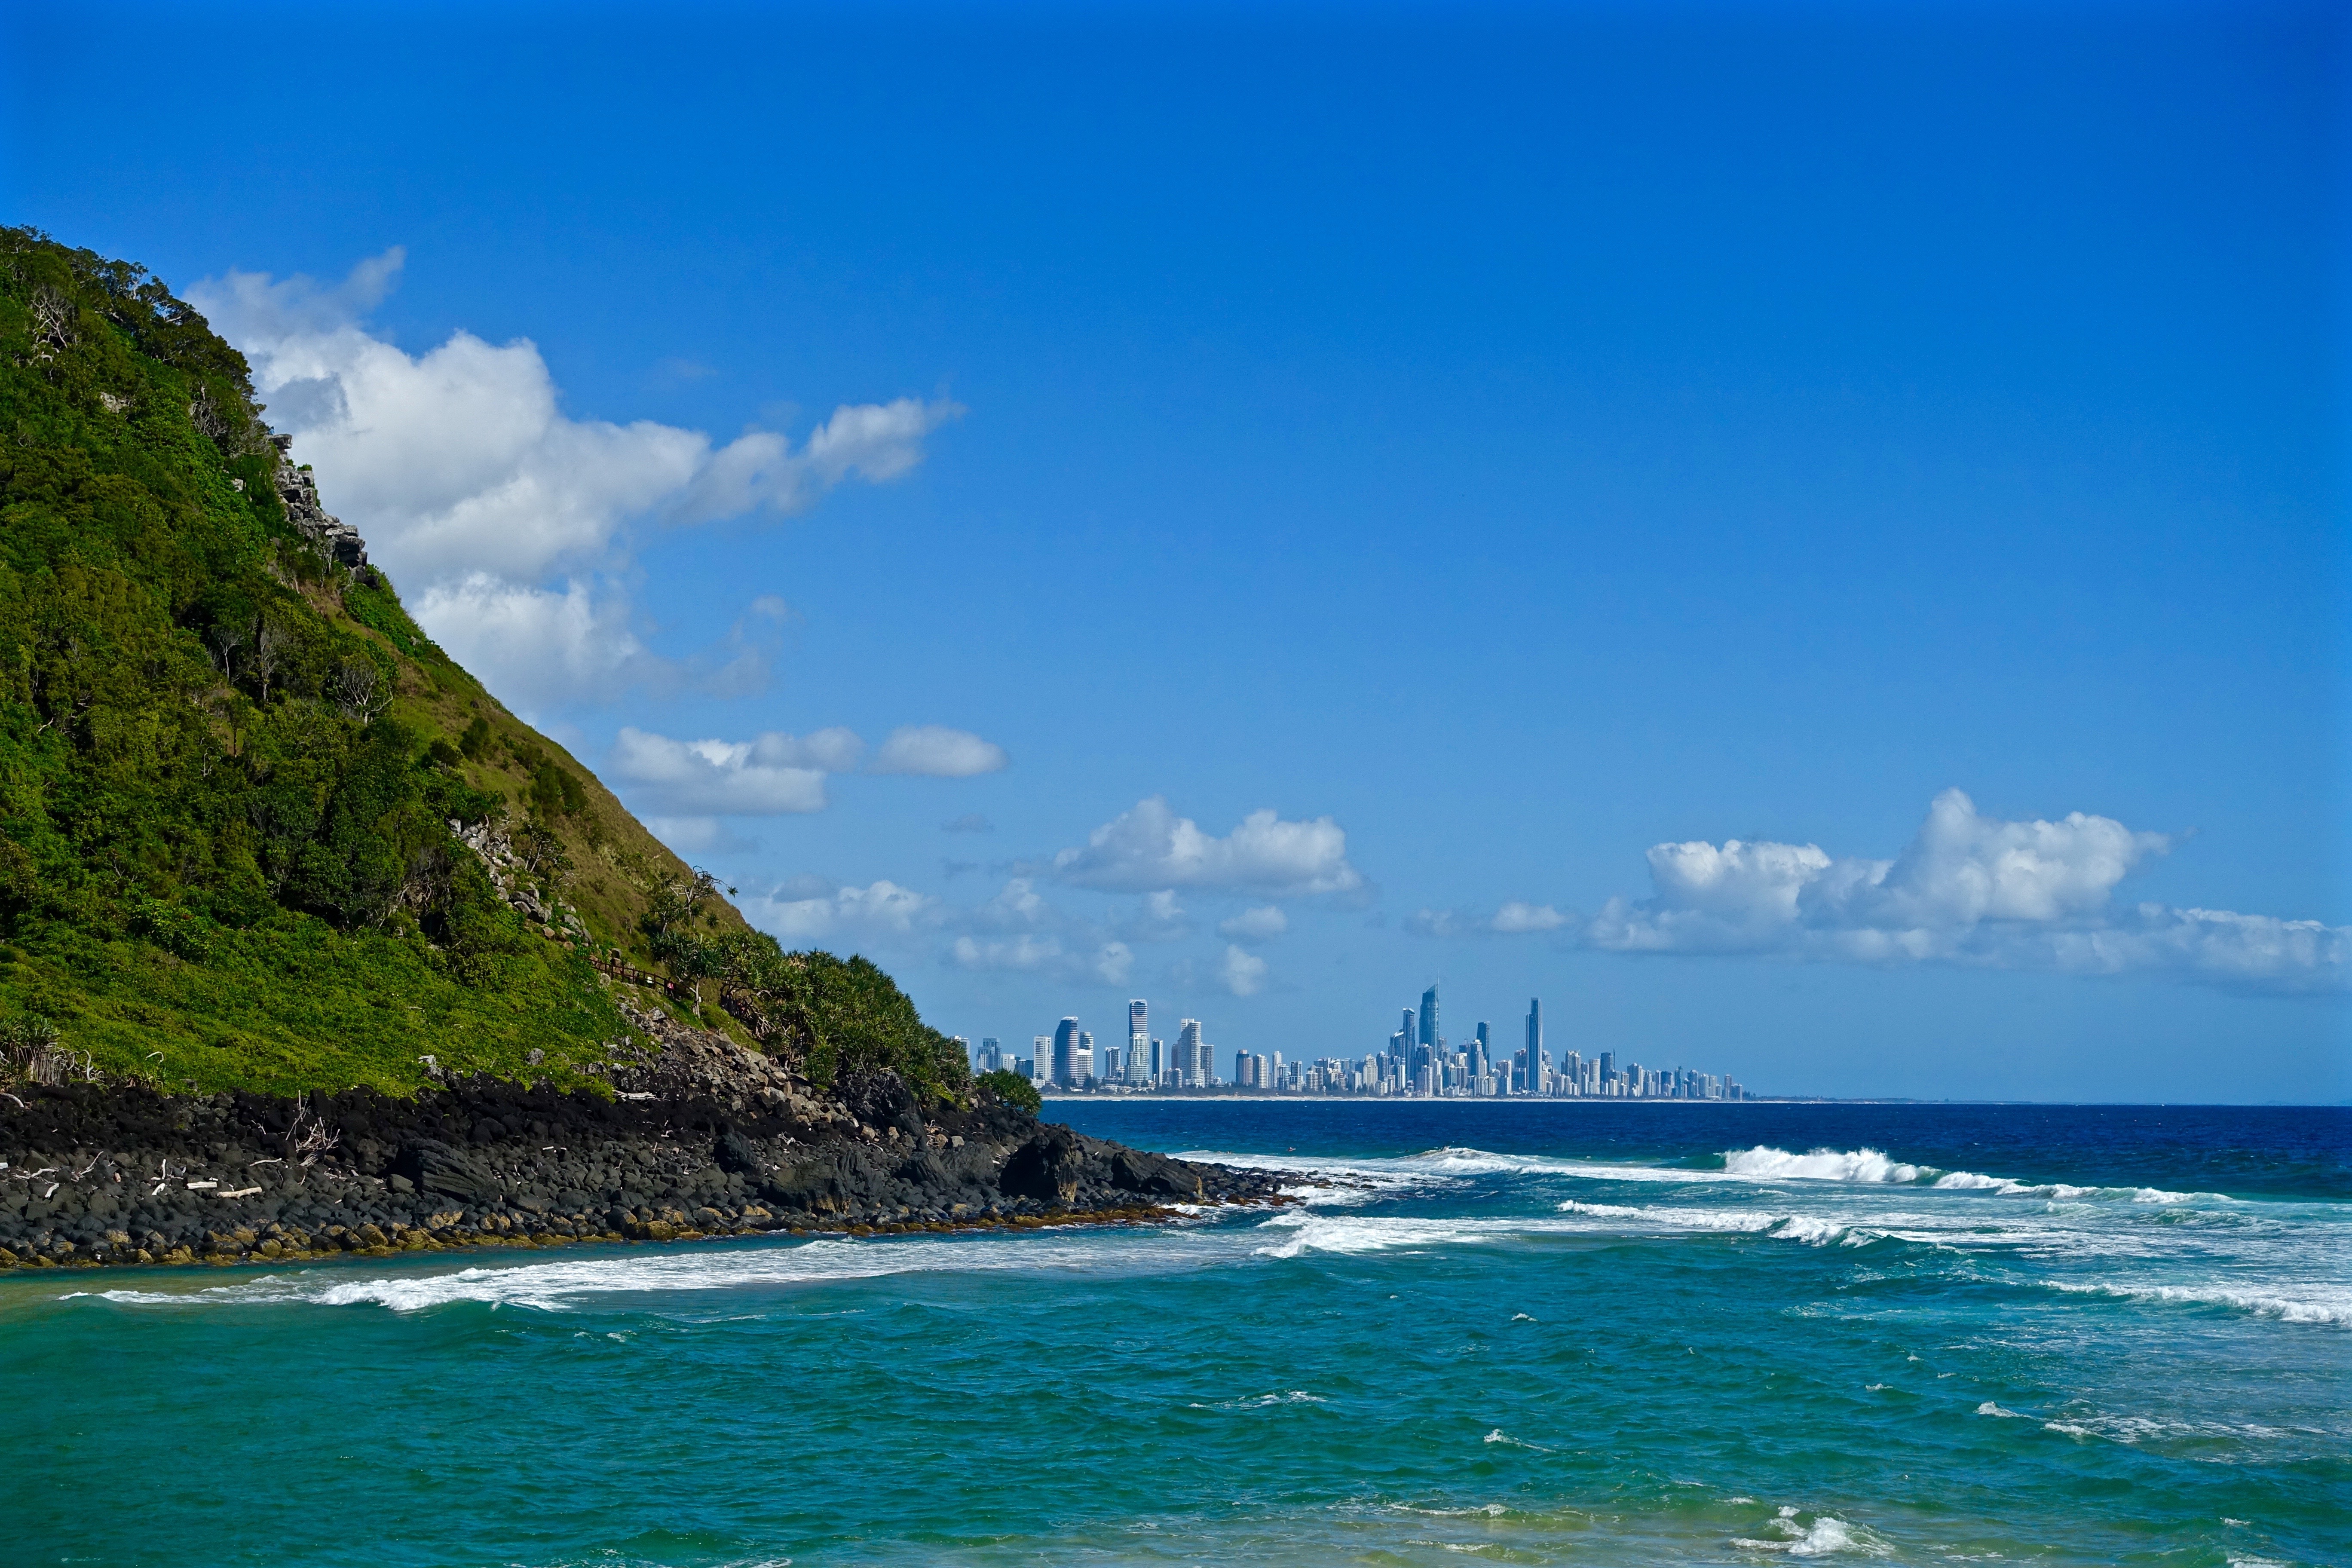
beach, landscape, sea, coast, ocean, horizon, sky, shore, wave, vacation, coastline, cliff, cove, bay, island, terrain, body of water, australia, skyscrapers, caribbean, queensland, cape, islet, landform, gold coast, geographical feature, wind wave